Nine Lives (2005 film)

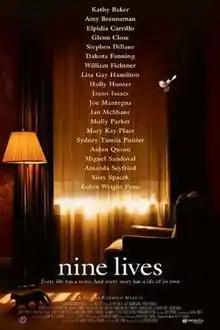
Theatrical release poster

Nine Lives is a 2005 American drama film written and directed by Rodrigo García. The screenplay, an example of hyperlink cinema, relates nine short, loosely intertwined tales with nine different women at their cores. Their themes include parent-child relationships, fractured love, adultery, illness, and death. Similar to García's previous work, "Things You Can Tell Just by Looking at Her", it is a series of overlapping vignettes, each one running about the same length and told in a single, unbroken take, featuring an ensemble cast.